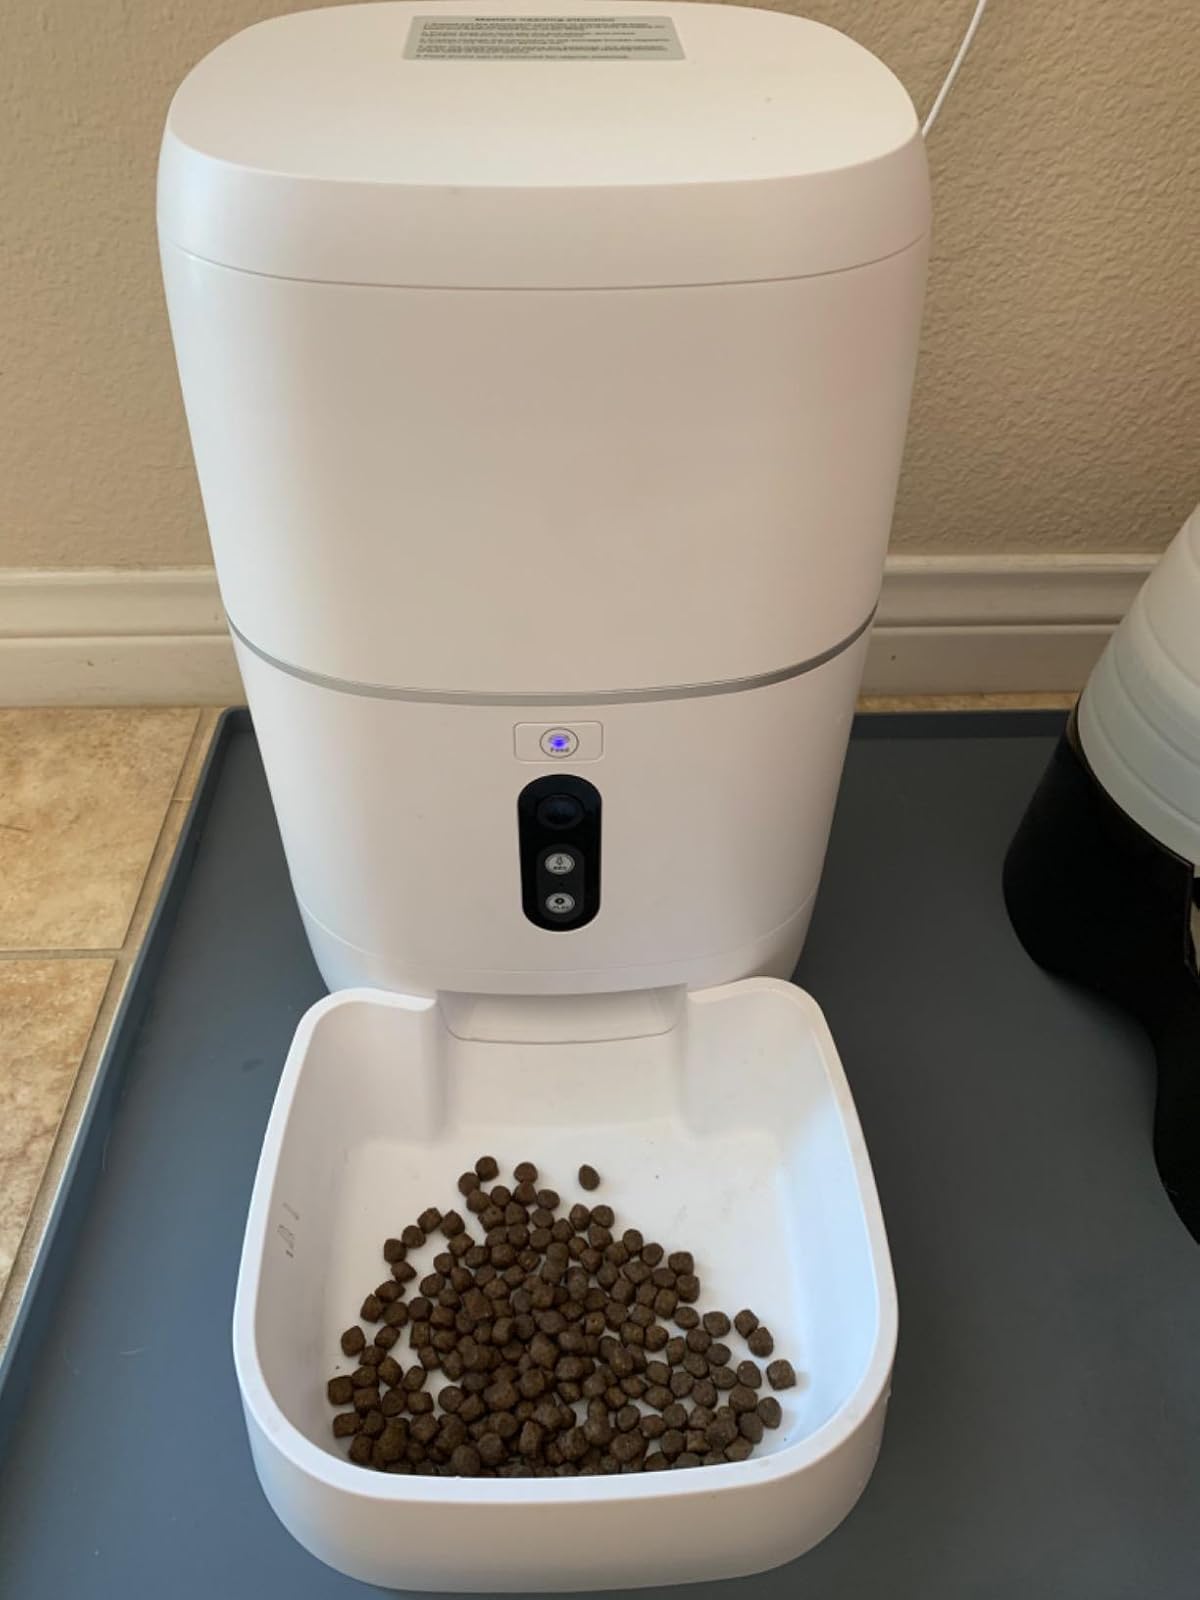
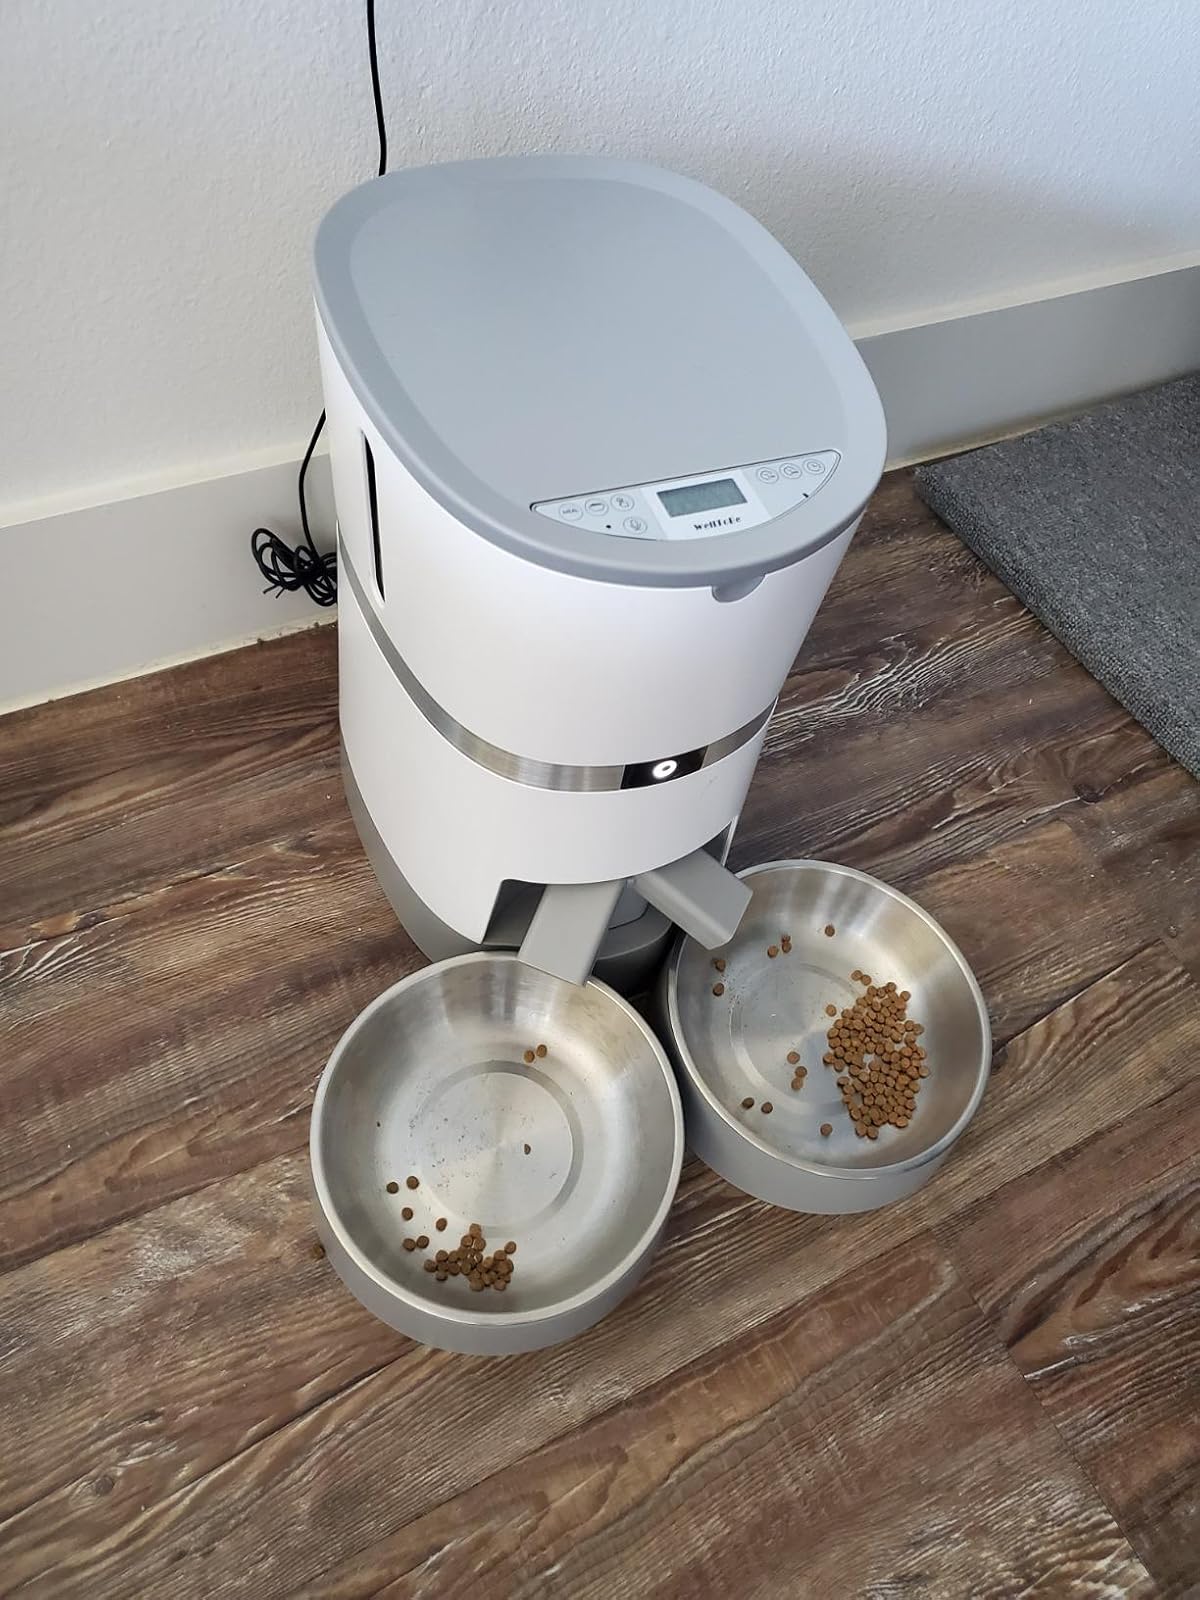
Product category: items_feeder
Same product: no